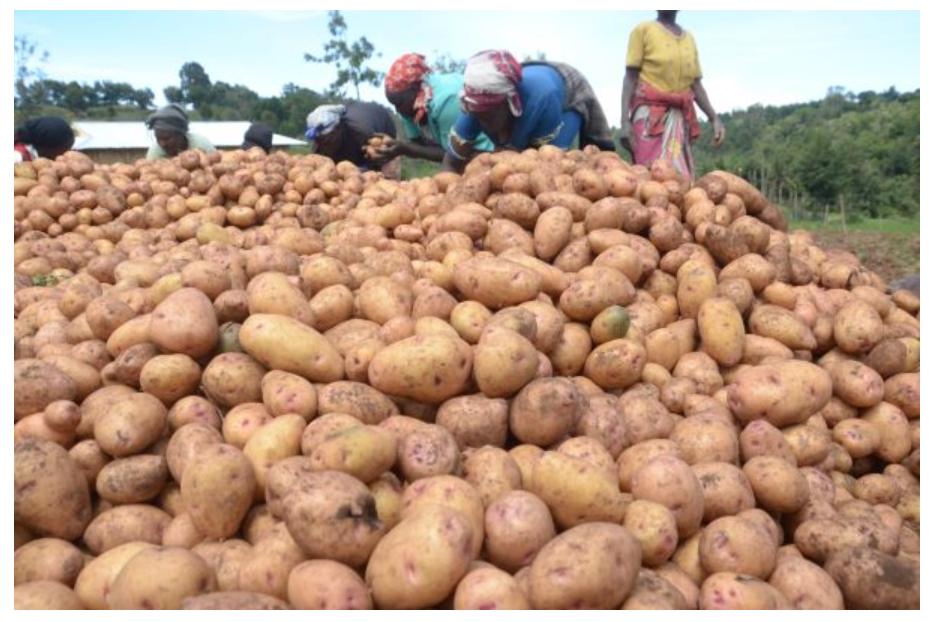
Wakulima wakiwa katika shamba wakifanya zoezi la uvunaji wa zao la viazi, kwa kuvichimbua chini kwenye ardhi na kuvipanga katika kundi kubwa, ambavyo viko tayari kwa ajili kupelekwa sokoni kwa mauzo.